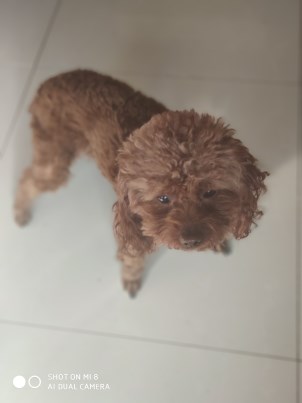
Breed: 7449-n000128-teddy